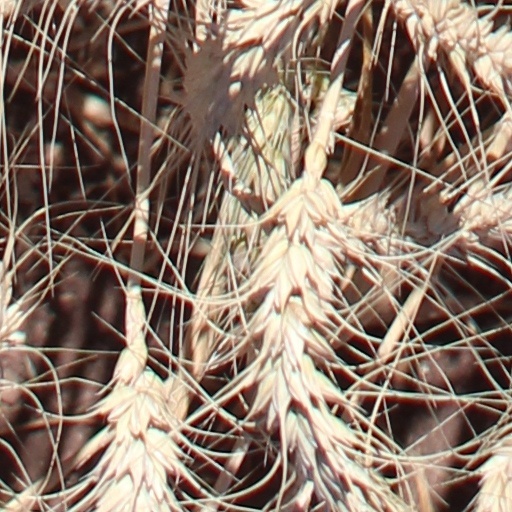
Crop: wheat